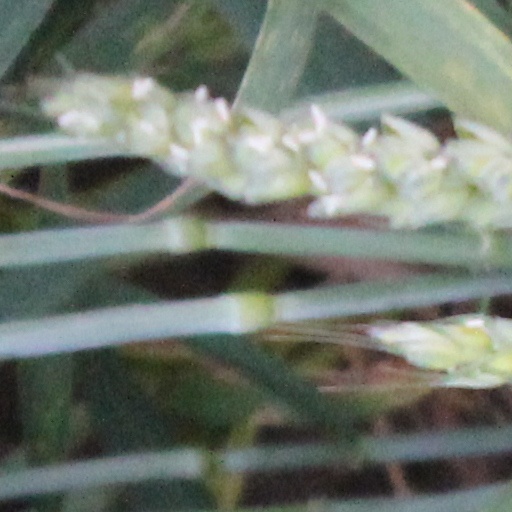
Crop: wheat